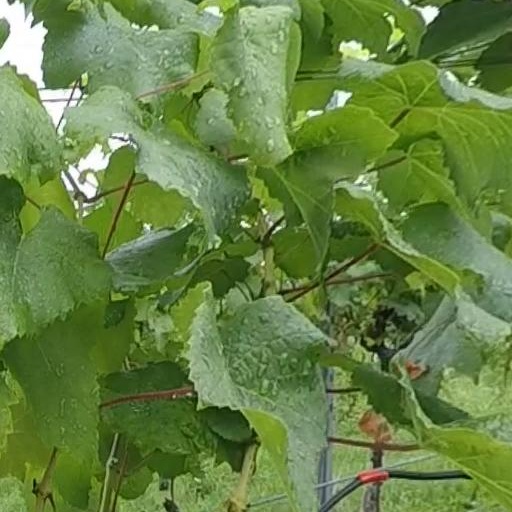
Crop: grape